Louis de la Pivardière

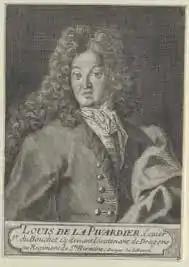
Portrait of Pivardière from his 1698 legal brief

Louis de la Pivardière (15 November 16611702), also known as Louis Dubouchet, was a French nobleman. His life is unremarkable save for the court case centered on him at the tail-end of the 17th century. His wife was on trial for his murder, though he reappeared during the case, with multiple people confirming his identity. It was an early example of the "cause célèbres" that would dominate the end of the 18th century, and it raised new questions about nobility and social status in Old Regime France.